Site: brandenburg
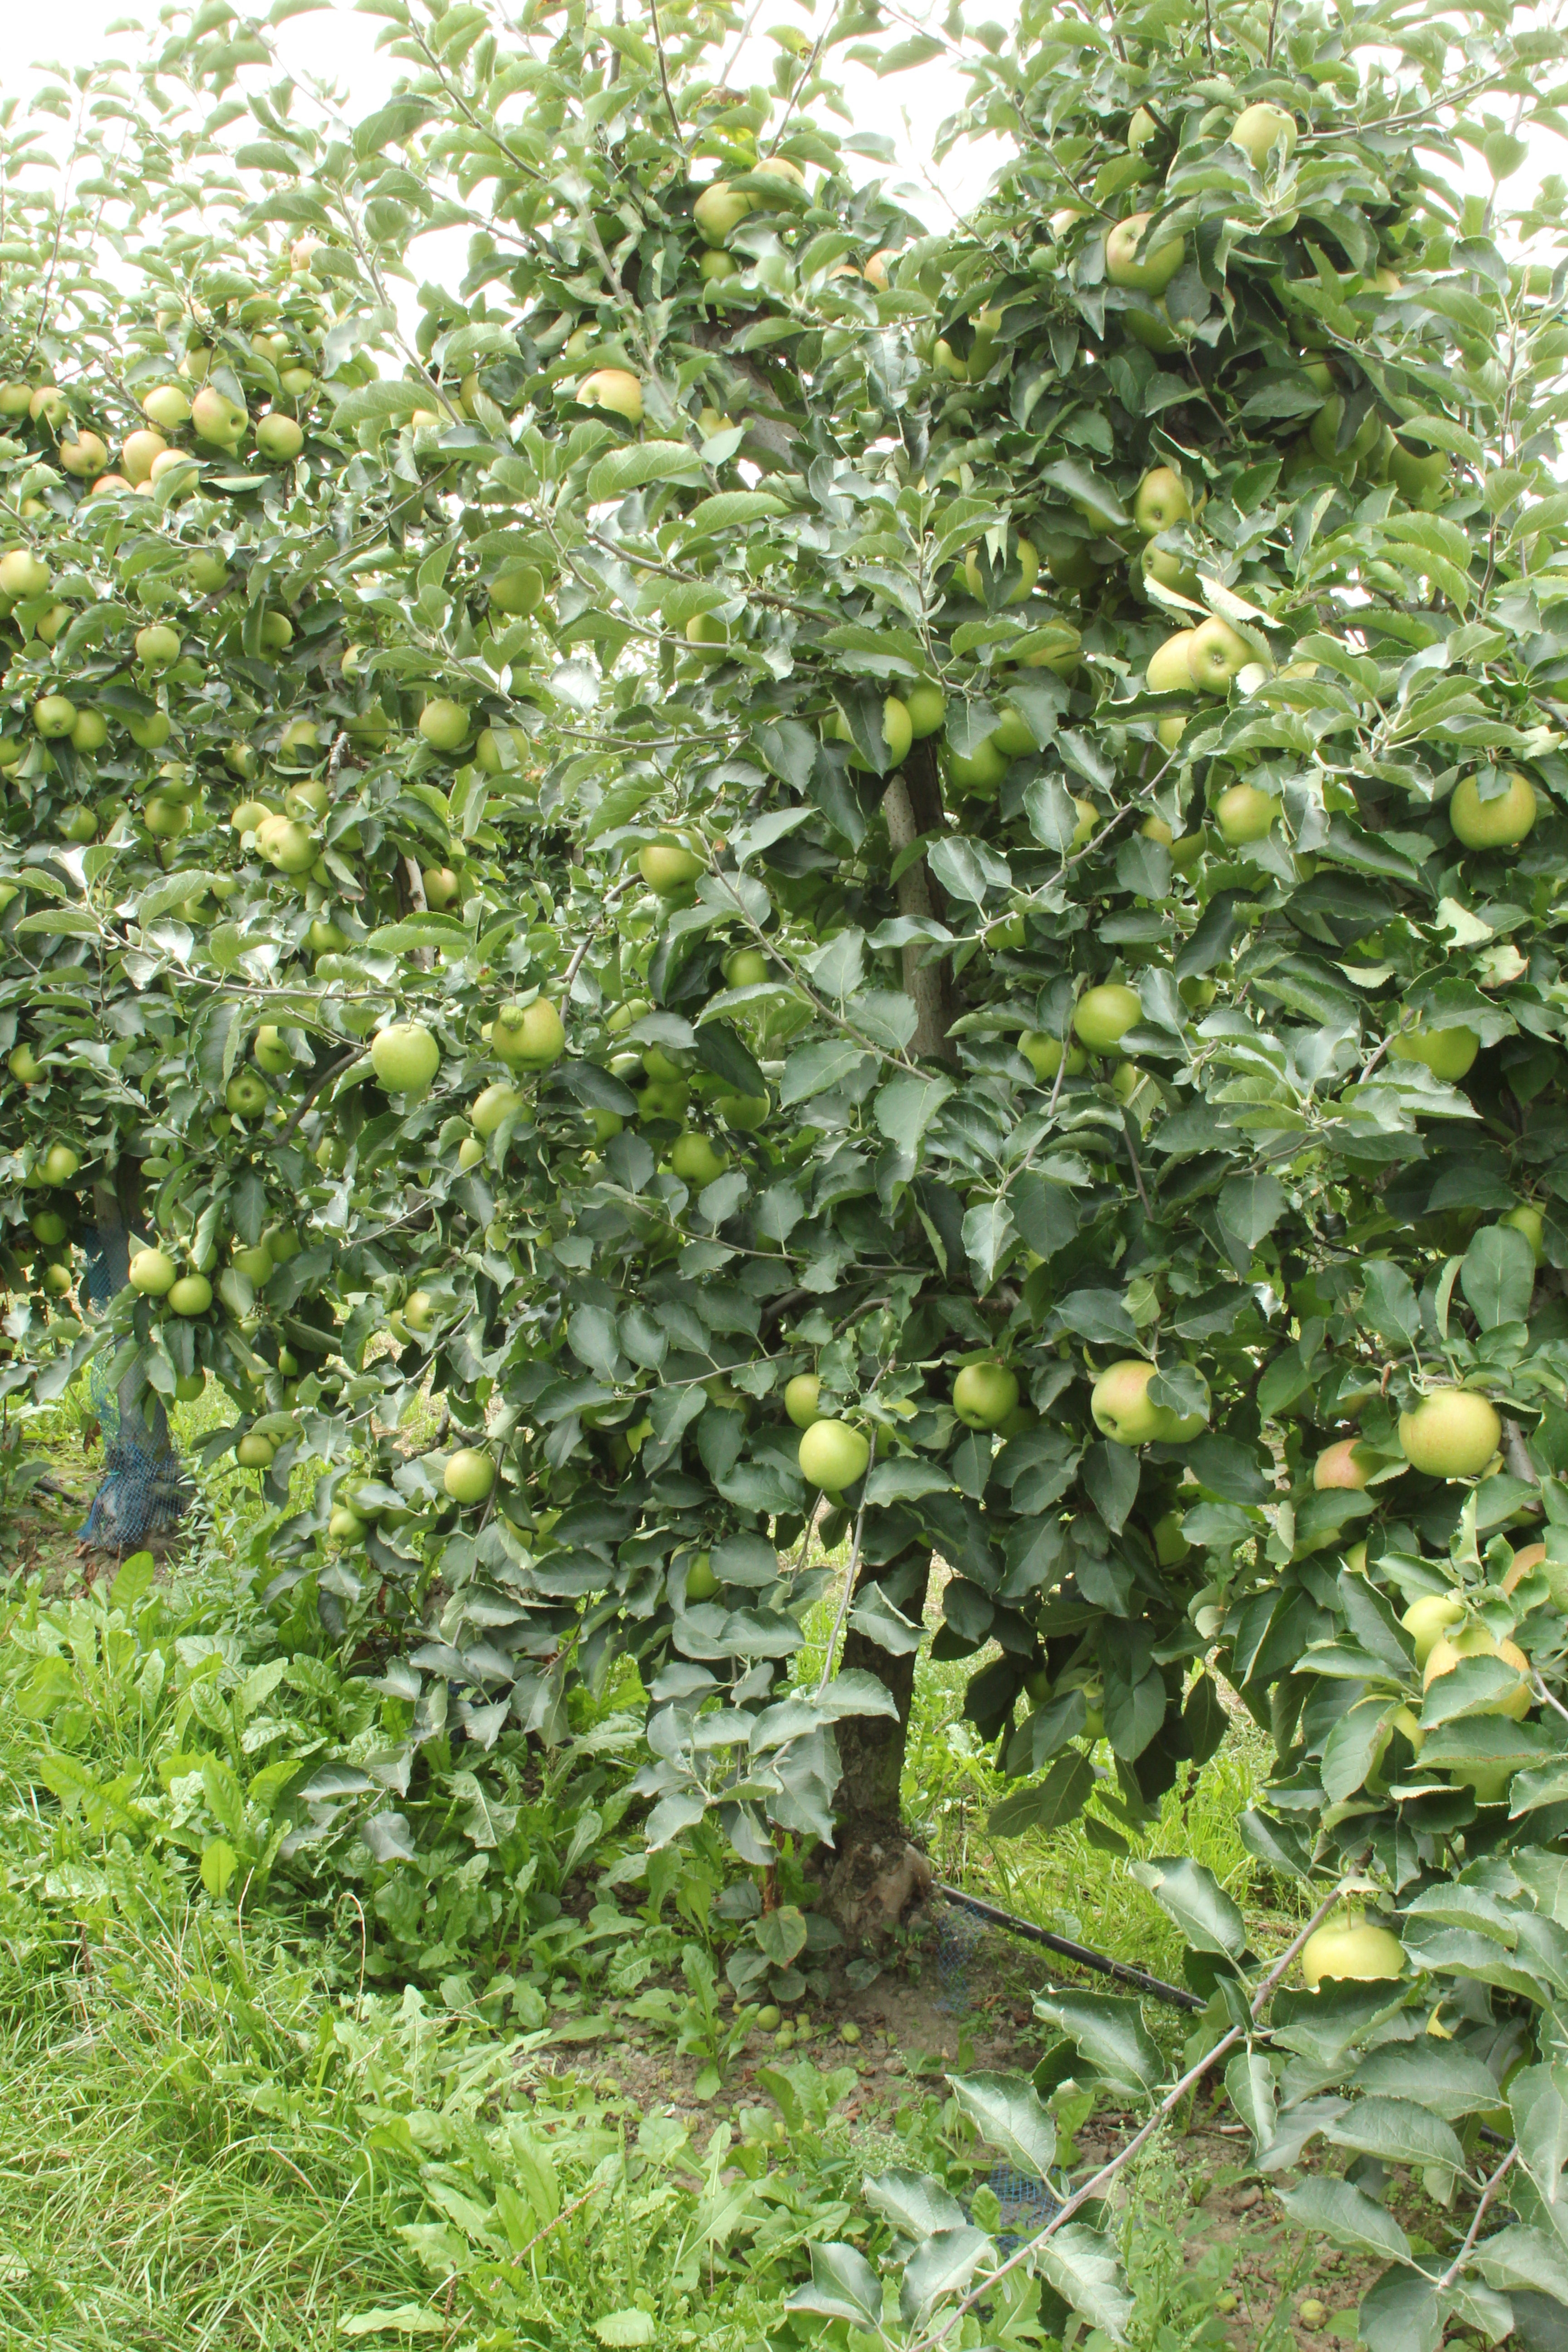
Growth stage (BBCH 87): Maturity of fruit and seed